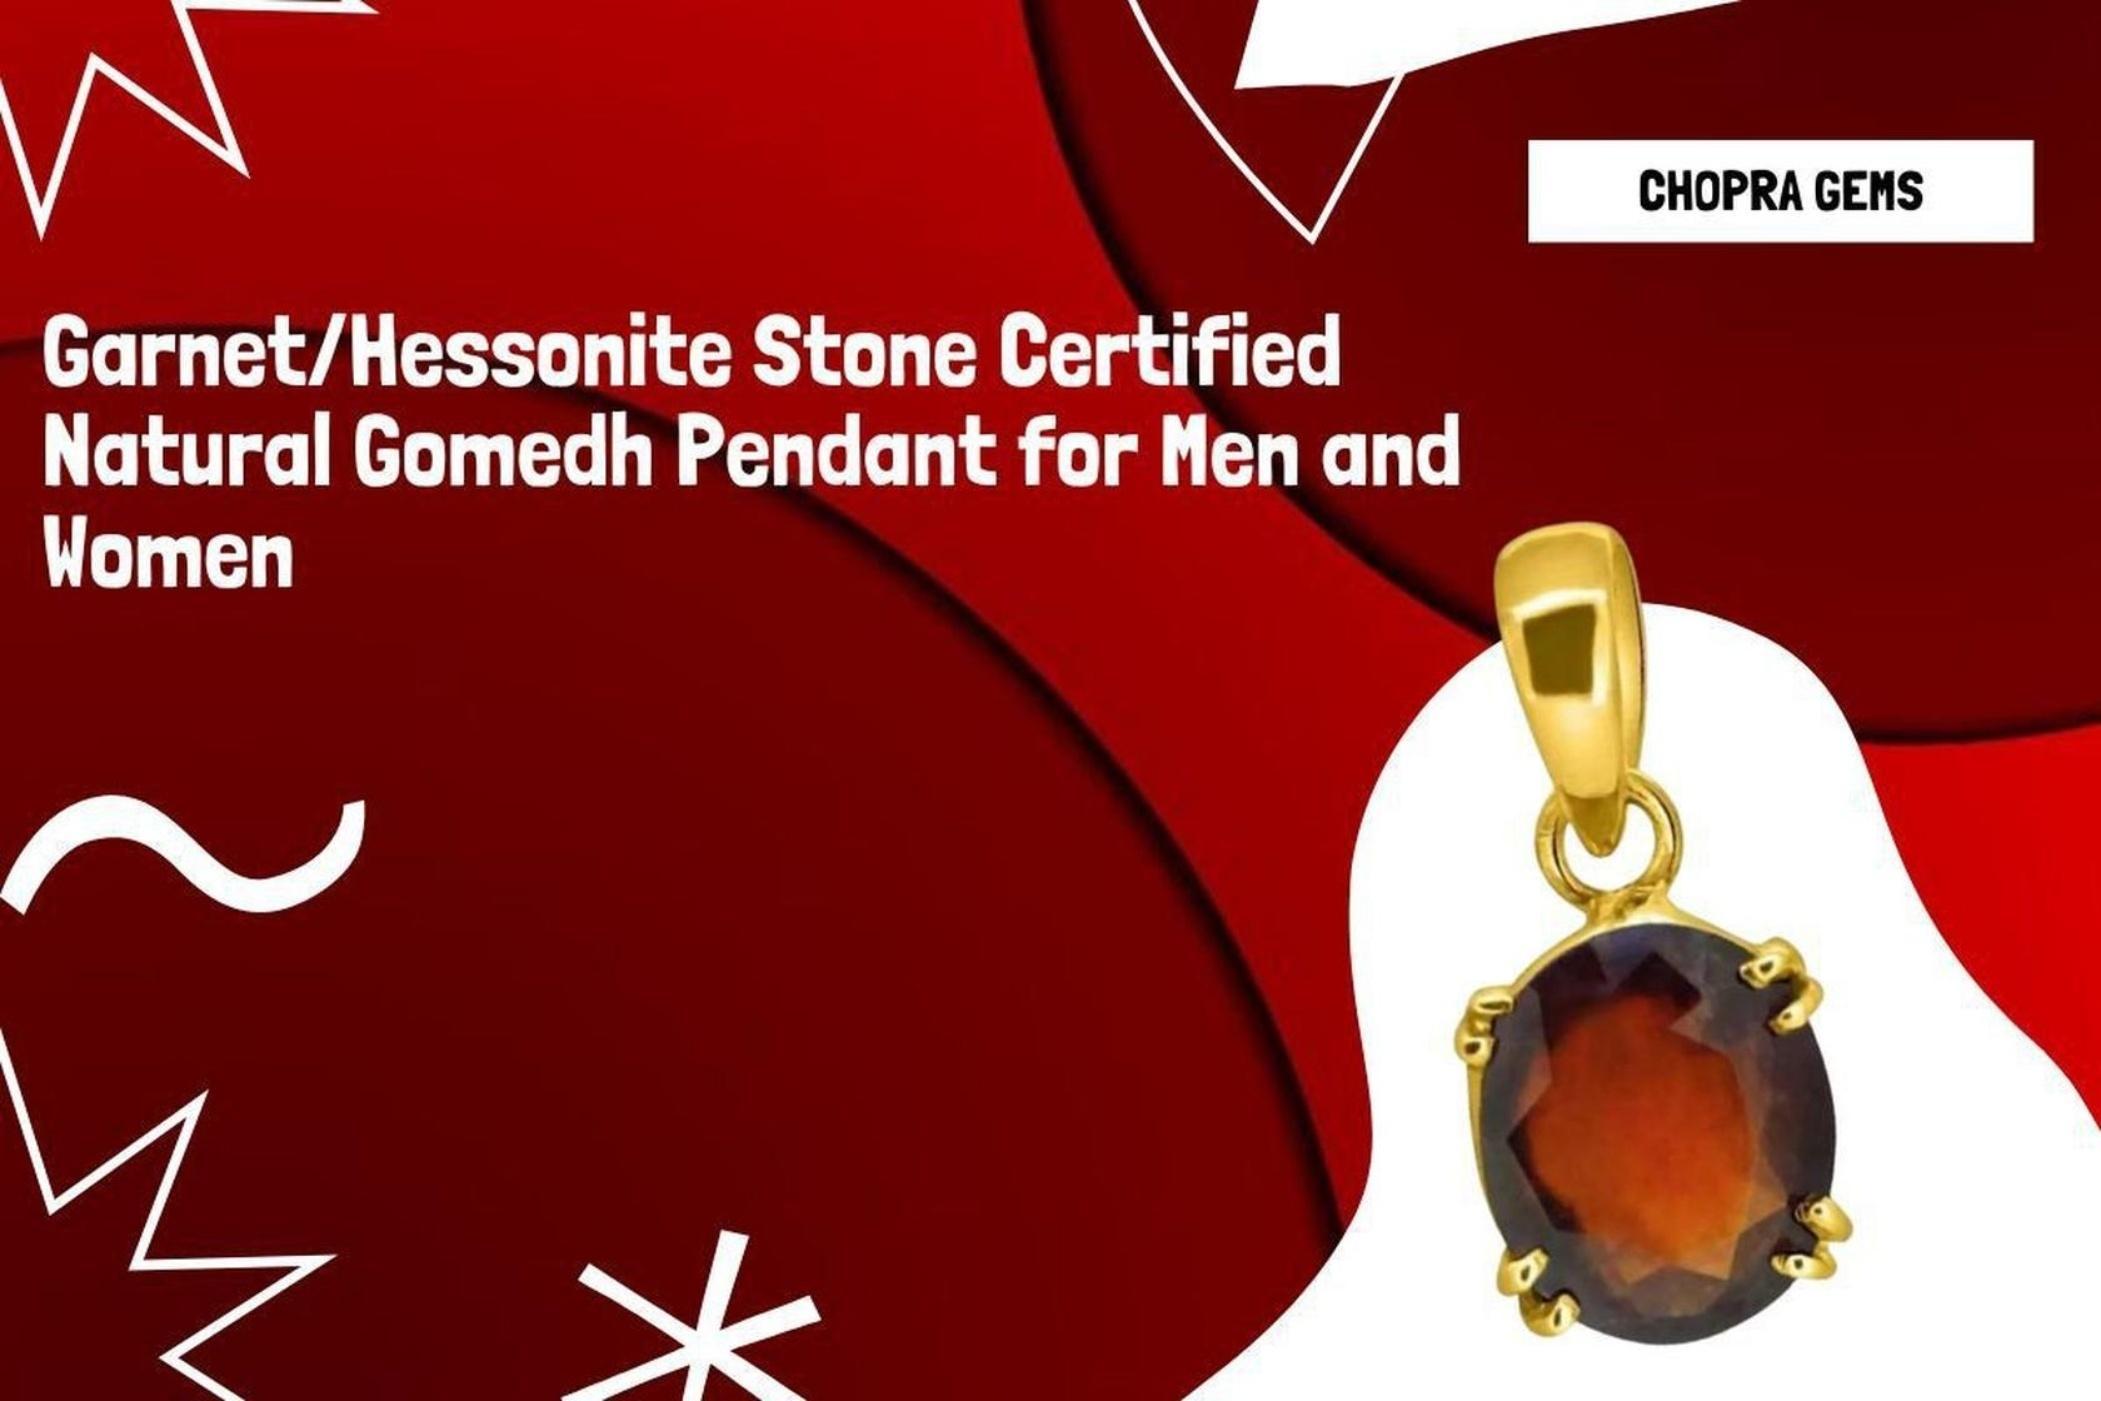
Chopra Gems Brass Certified and Natural Garnet Stone Pendant Red (Men and Women) (Pendant_BCX116)
Type: Necklaces & Pendants
Brand: Chopra Gems & Jewellery
Price: Rs. 795
 This is natural hessonite (gomed) gemstone. The stone is fully untreated. Gomed has great power to decrease the ill effects of planets and also help in treating several diseases. But the main thing is that should be kept in mind is one who should wear a correct stone that matches their zodiac signs for enjoying total benefits of these gemstones, these stones need to be carefully selected, so that one can get benefits from it. For achieving success, it is better to wear both hot and cold gemstones. The reason behind this combination is that it helps in maintain stability and eradicates health issues. It is a 100 genuine real hessonite.
Features: Type pendant,Color red,Material brass
Included: Garnet Stone Pendant